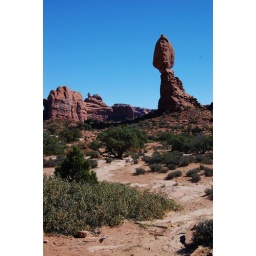
Balanced Rock at Arches Park-Utah.Look for hiker in green shirt for sense of scale.